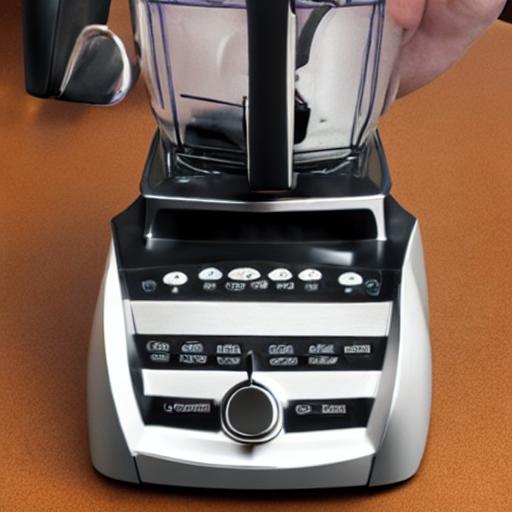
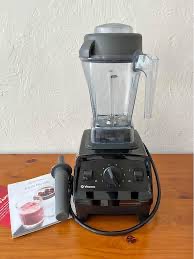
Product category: items_blender
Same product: no